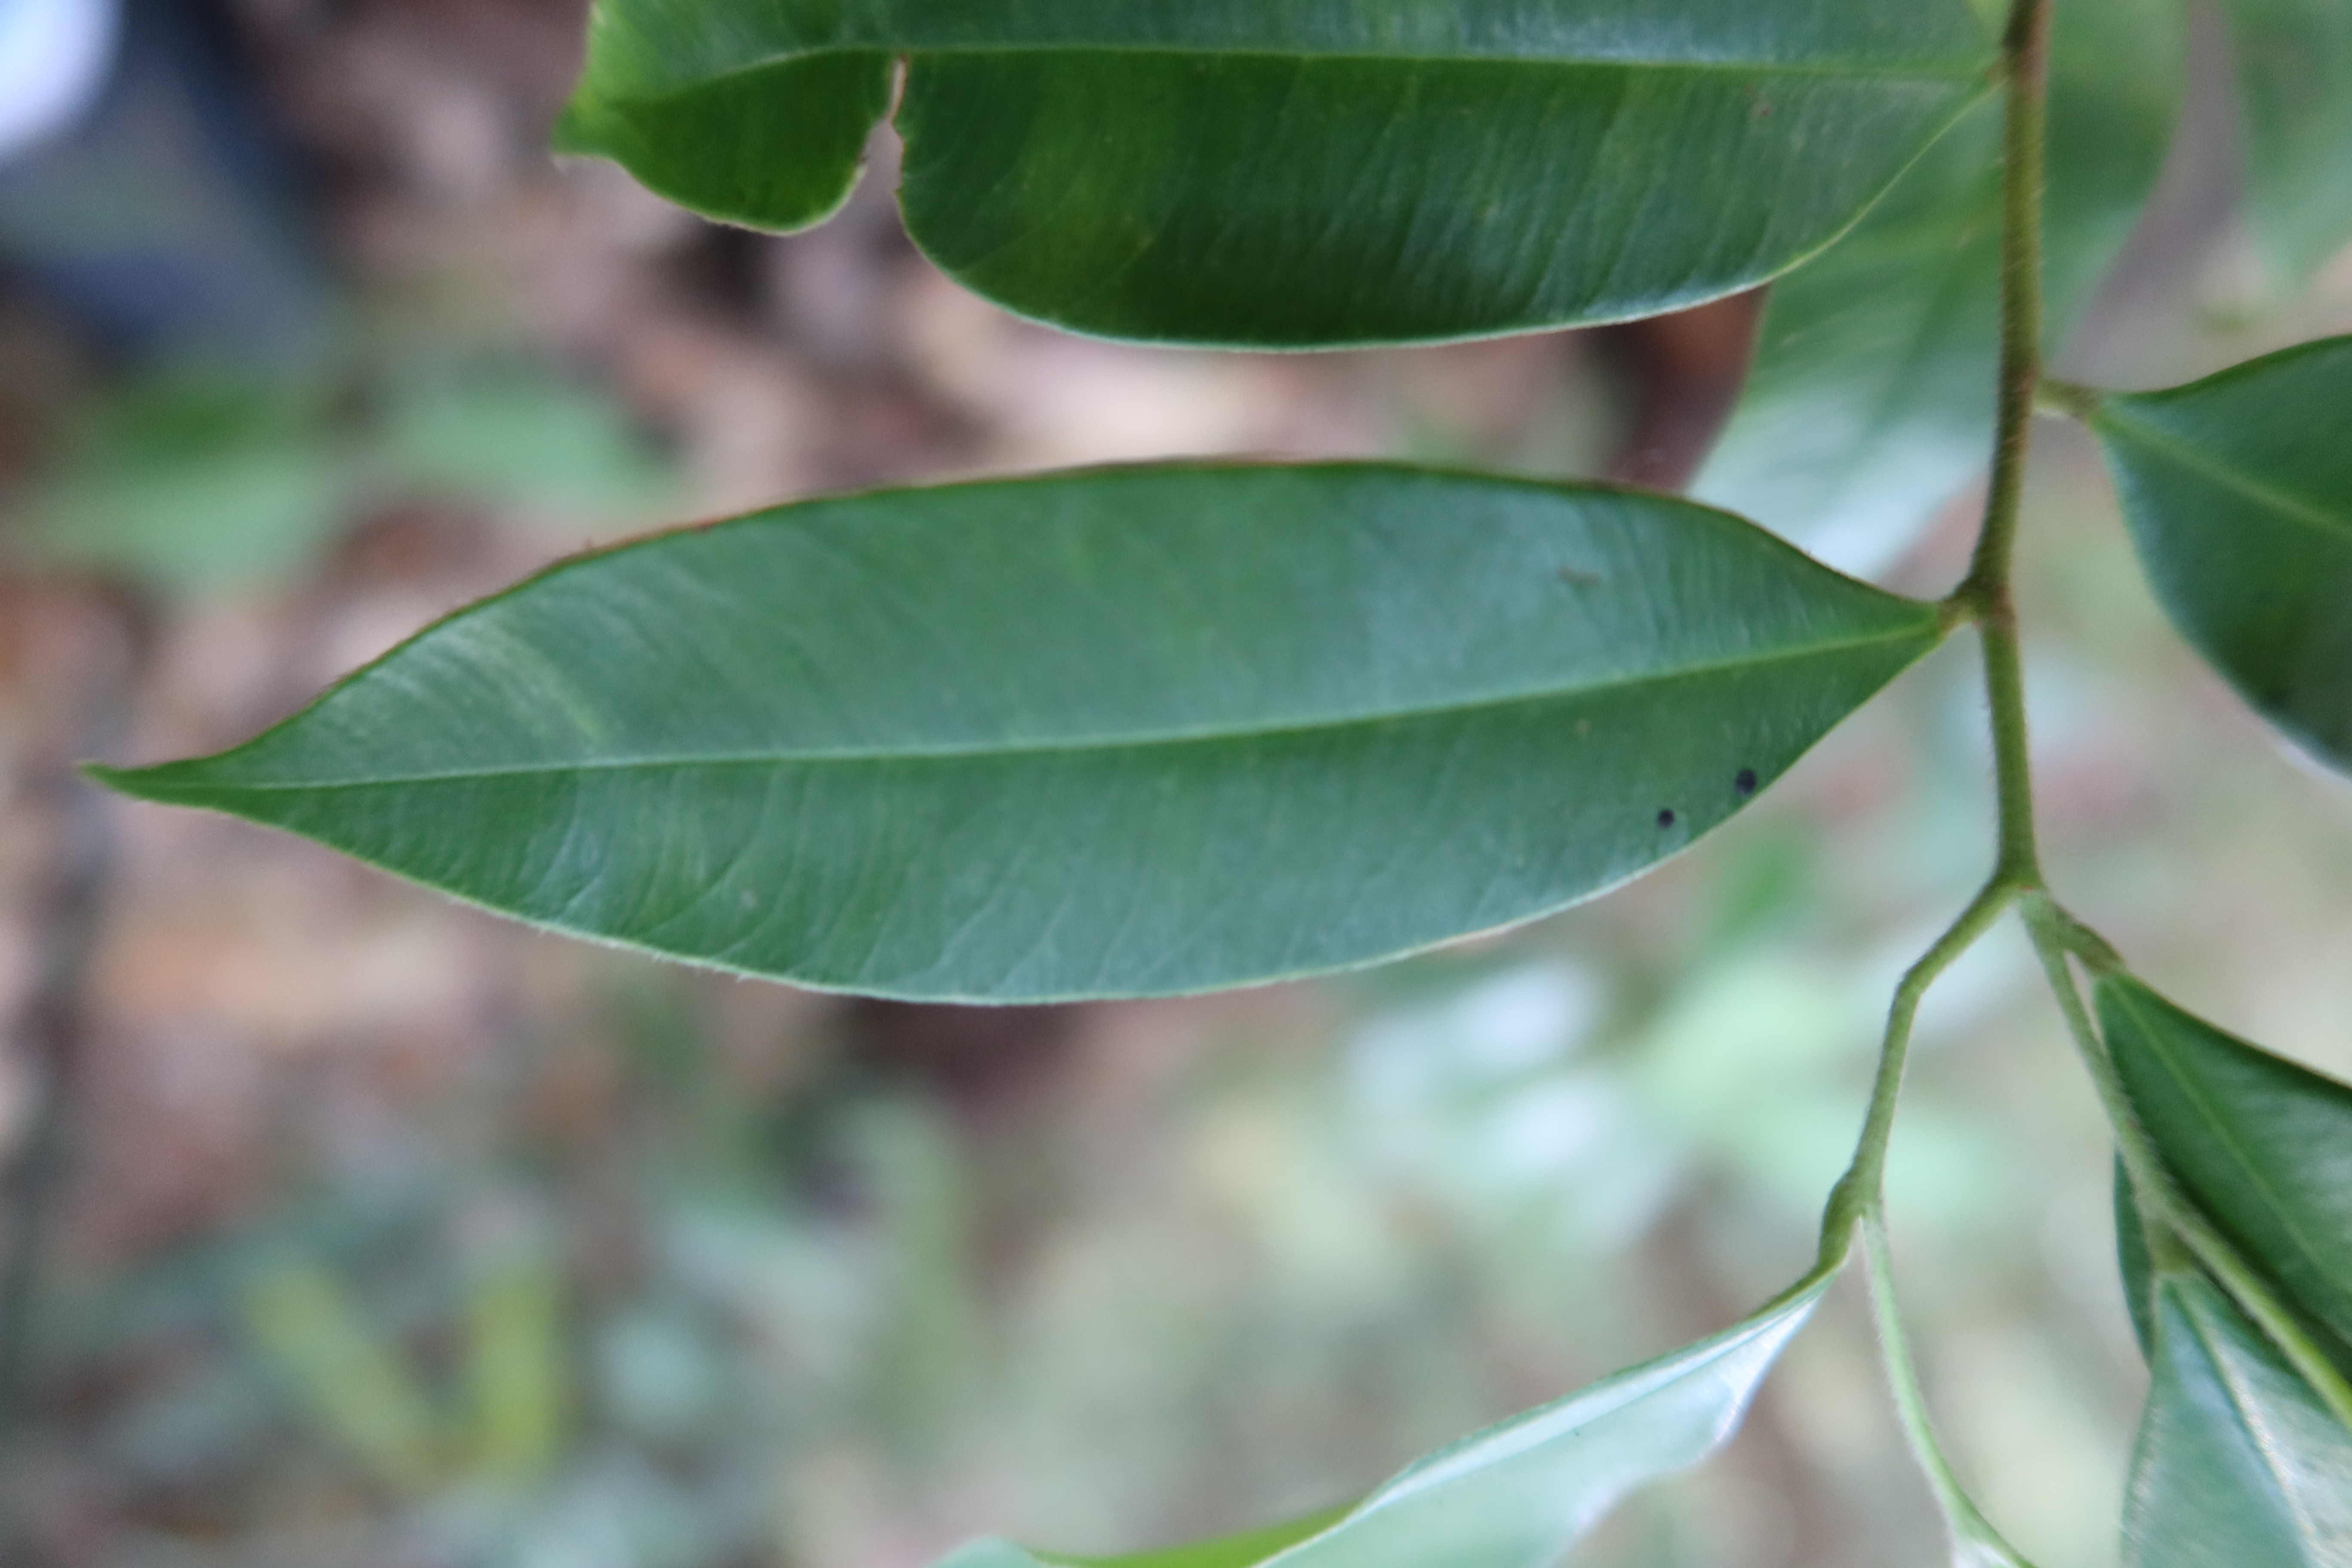
Label: Black spots